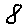
Label: 8